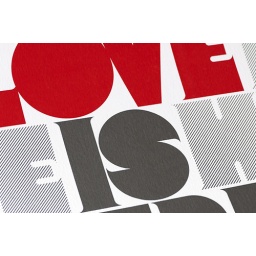
ltd edition silk screen print250 in edition, signed and numbered paper size is 22x 30 inches